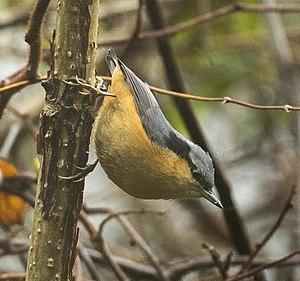
La Sittelle des Naga est une espèce d'oiseaux de la famille des Sittidae. C'est une sittelle de taille moyenne, mesurant de 12,5 à 14 cm de longueur. Les parties supérieures sont d'un gris-bleu uni, avec un trait loral noir très marqué. Les parties inférieures sont uniformes de la gorge au ventre, grises à chamois, avec du rouge brique sur les flancs, et les sous-caudales blanches bordées de roux. La Sittelle des Naga émet différentes sortes de cris, pouvant parfois rappeler l'alarme de troglodytes, et son chant est un crépitement monotone et stéréotypé, typiquement en chichichichichi. Peu de données existent quant à son écologie, mais elle se nourrit probablement de petits arthropodes et de graines, et la saison de reproduction commence entre mars et mai. Le nid est typiquement situé dans un trou dans le tronc d'un arbre, et la couvée compte deux à cinq œufs.